Invincible (2006 film)

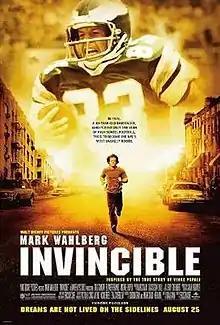
Theatrical release poster

Invincible is a 2006 American biographical sports drama film directed by Ericson Core. It is based on the nonfictional story of Vince Papale (Mark Wahlberg), who played for the Philadelphia Eagles from 1976 to 1978 with the help of his coach, Dick Vermeil (Greg Kinnear). The film was released in the United States on August 25, 2006.